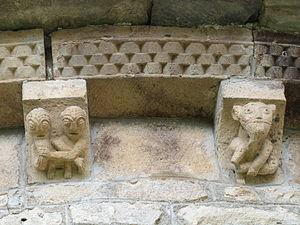
Église Saint-Jean-Baptiste (Inscrit) This building is indexed in the Base Mérimée, a database of architectural heritage maintained by the French Ministry of Culture,
Lunac est une commune française située dans le département de l'Aveyron en région Occitanie.
Le corbelet est un élément d'architecture désignant un petit corbeau.